Black Widow (ride)

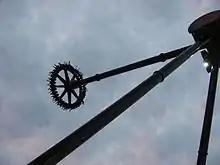
Black Widow

The giant circle swings in a pendulum motion while switching between clockwise and counterclockwise rotations. At the peak of the swing, riders reach a height of above the ground and experience weightlessness. Black Widow stands at tall, but reaches a height of in full swing with an angle of 120 degrees from the center. The pendulum motion propels riders back and forth at .